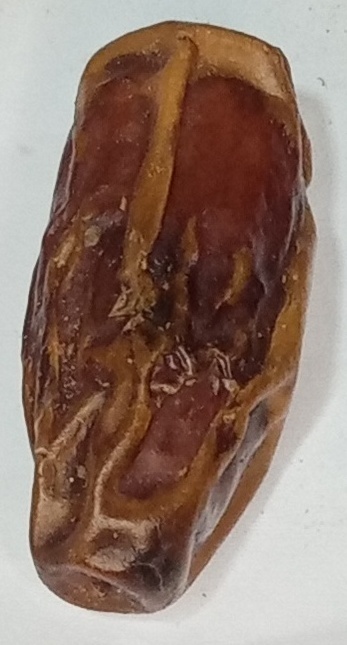
Variety: gajar
Size: medium
Grade: grade-3